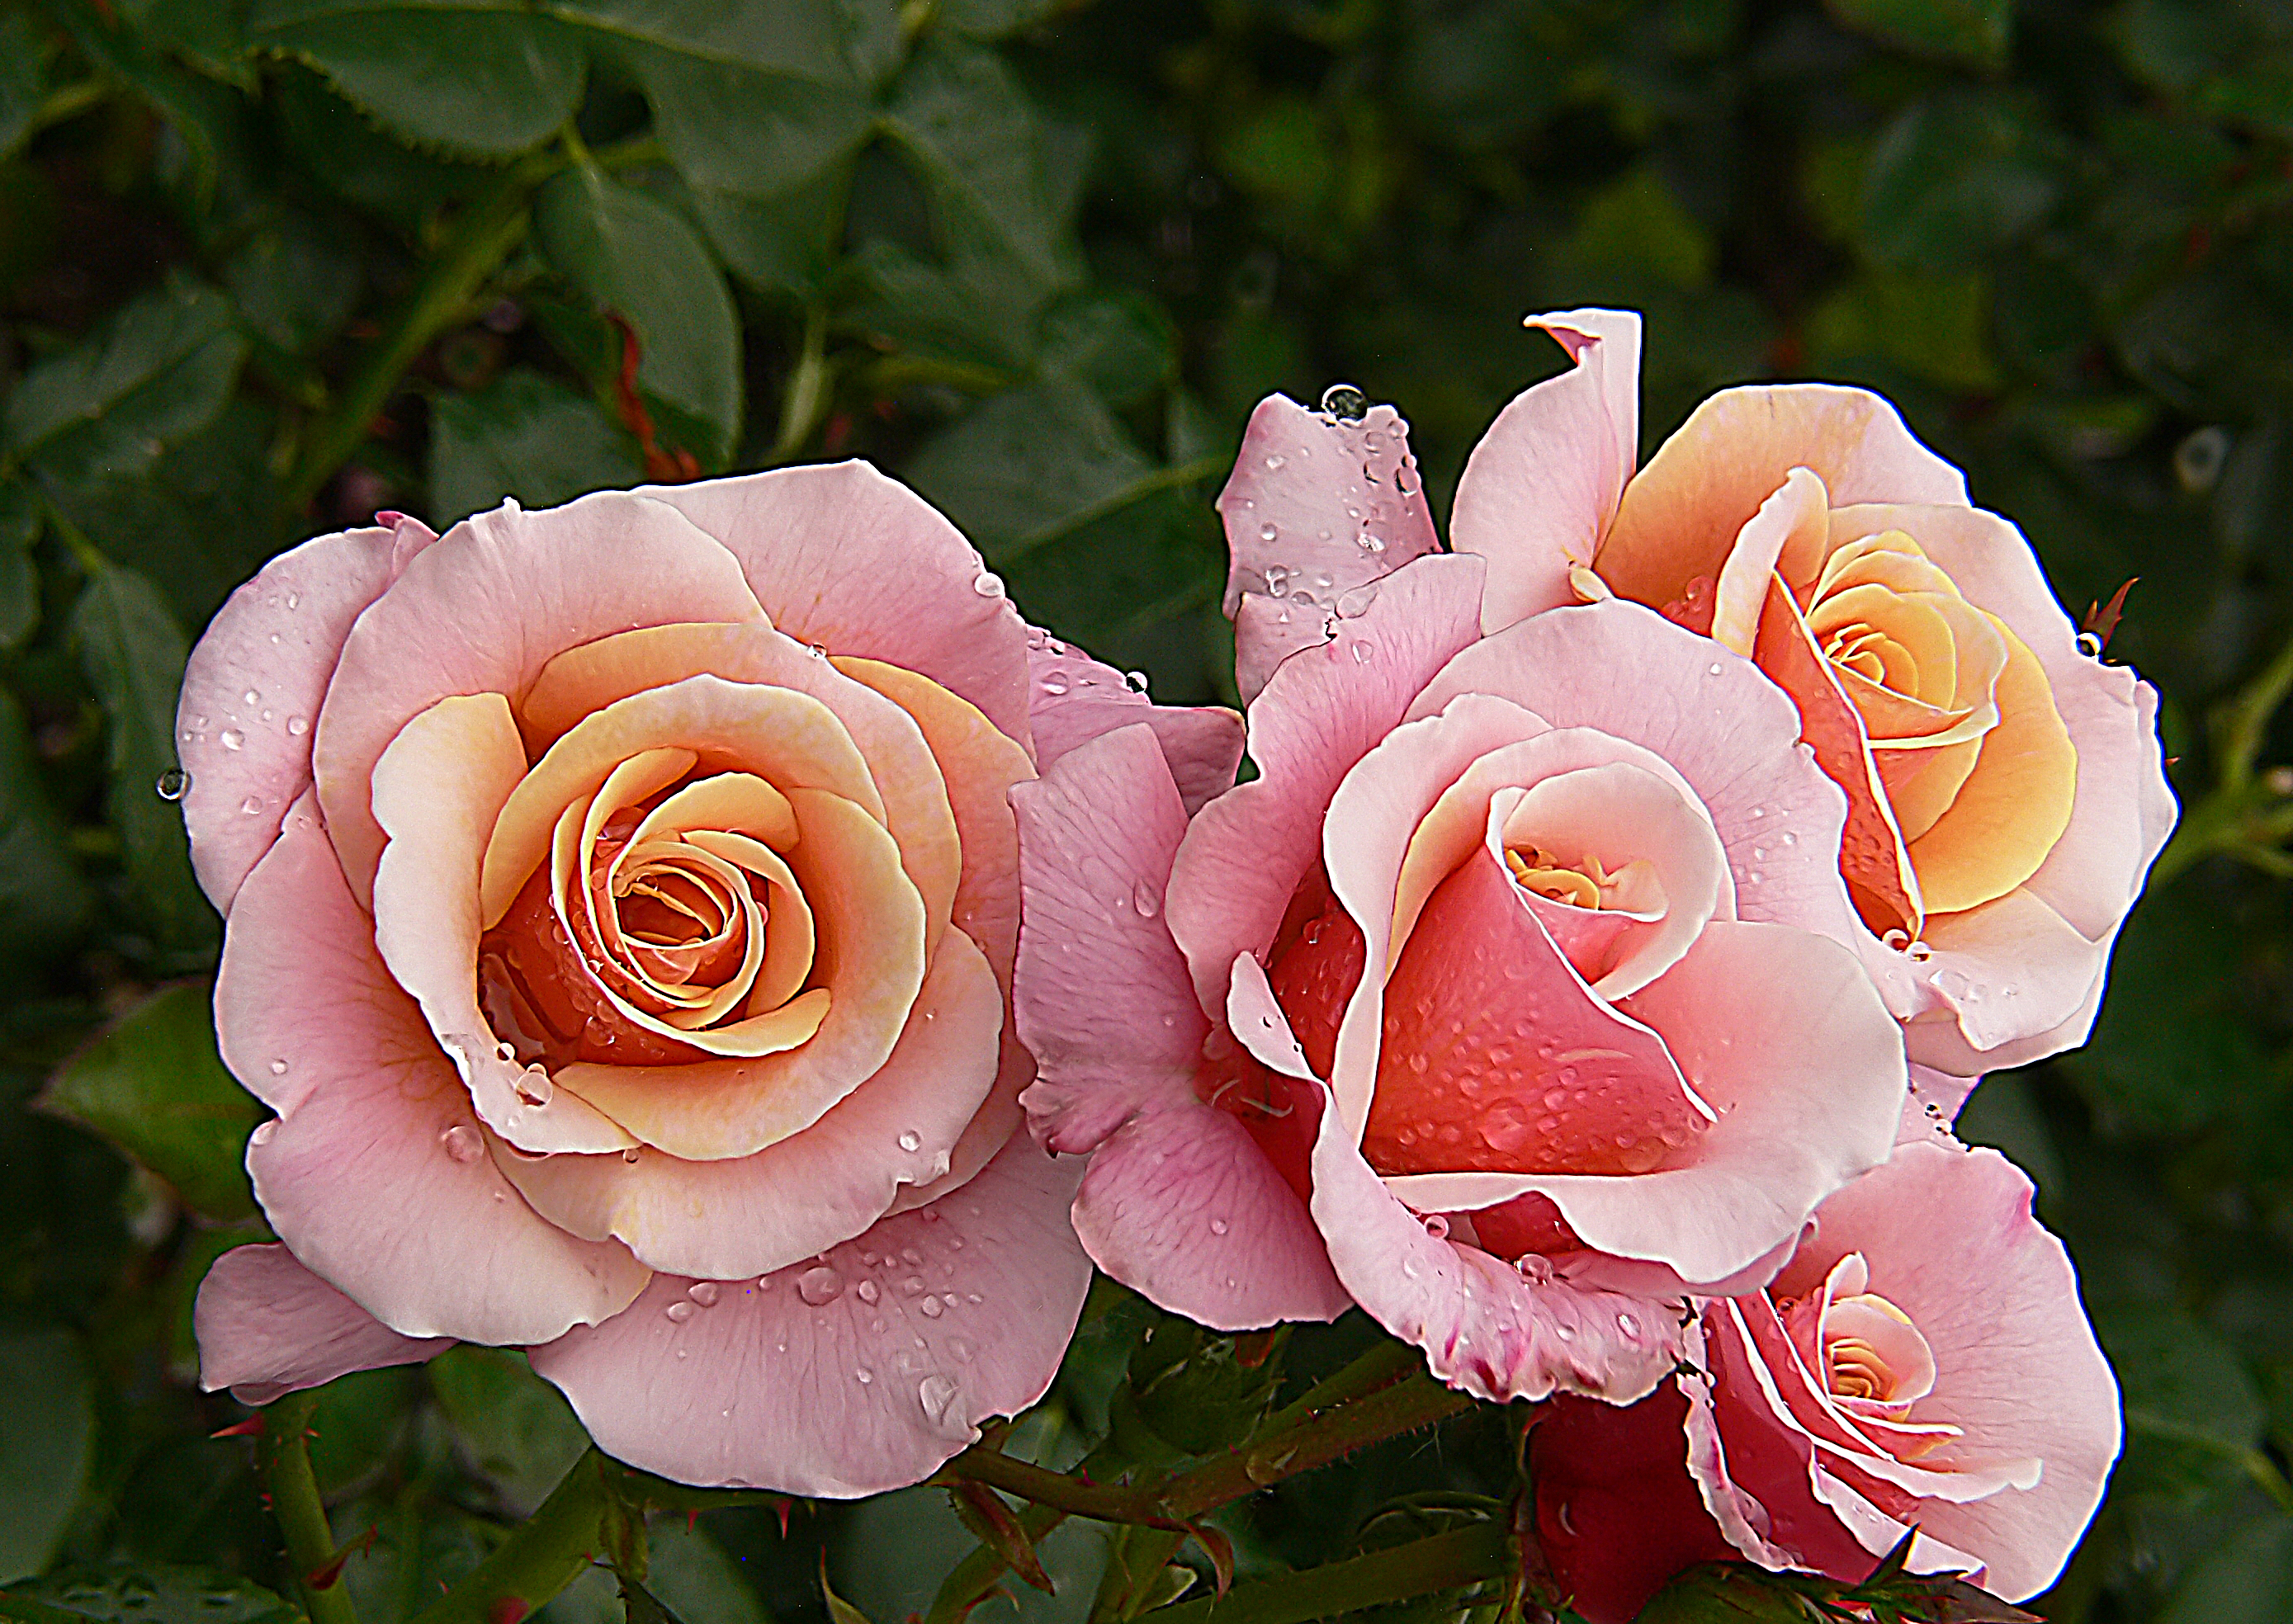
plant, flower, petal, floral, rose, pink, flora, flowers, roses, publicdomain, gardening, pinkflowers, blooms, pinkroses, raindropsonroses, aftertherain, wateronflowers, floribunda, macro photography, flowering plant, garden roses, rose family, land plant, rosa centifolia, rose order